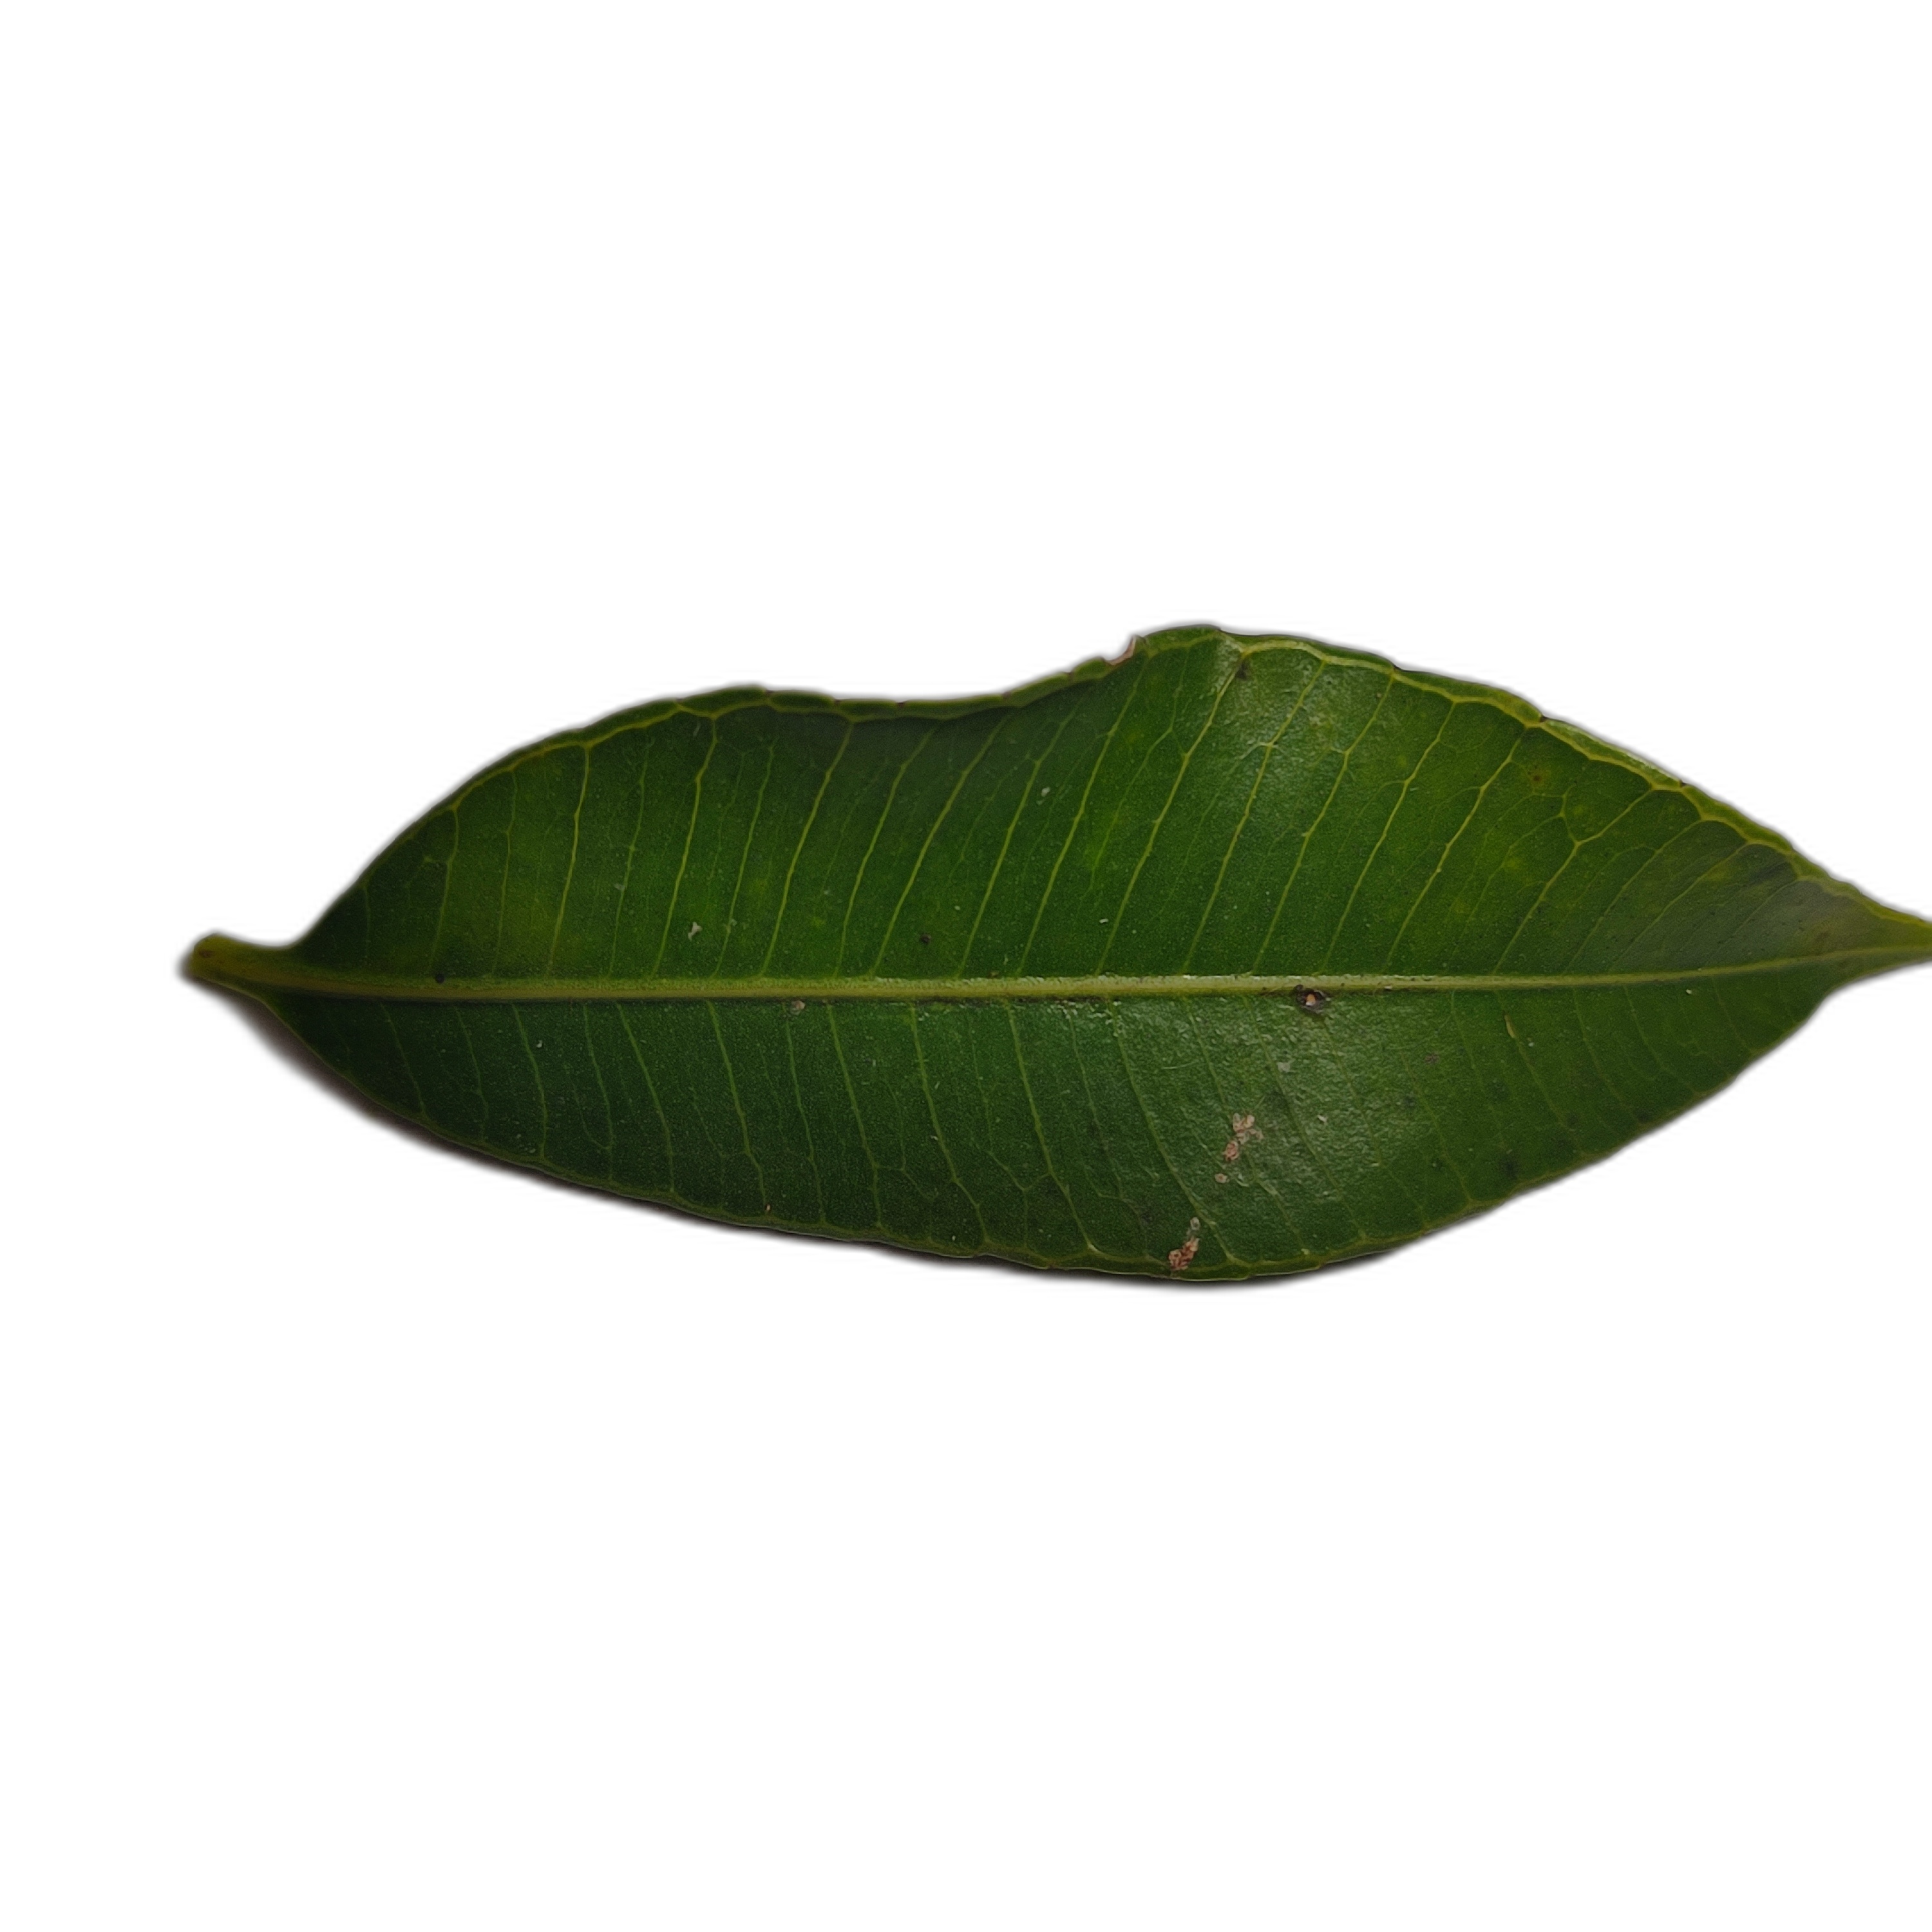
Label: healthy